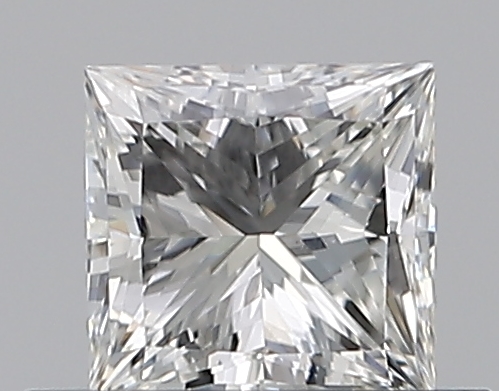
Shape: princess
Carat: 0.5
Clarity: VS2
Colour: G
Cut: EX
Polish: EX
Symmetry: GD
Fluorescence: N
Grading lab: GIA
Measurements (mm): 4.37 x 4.28 x 3.09